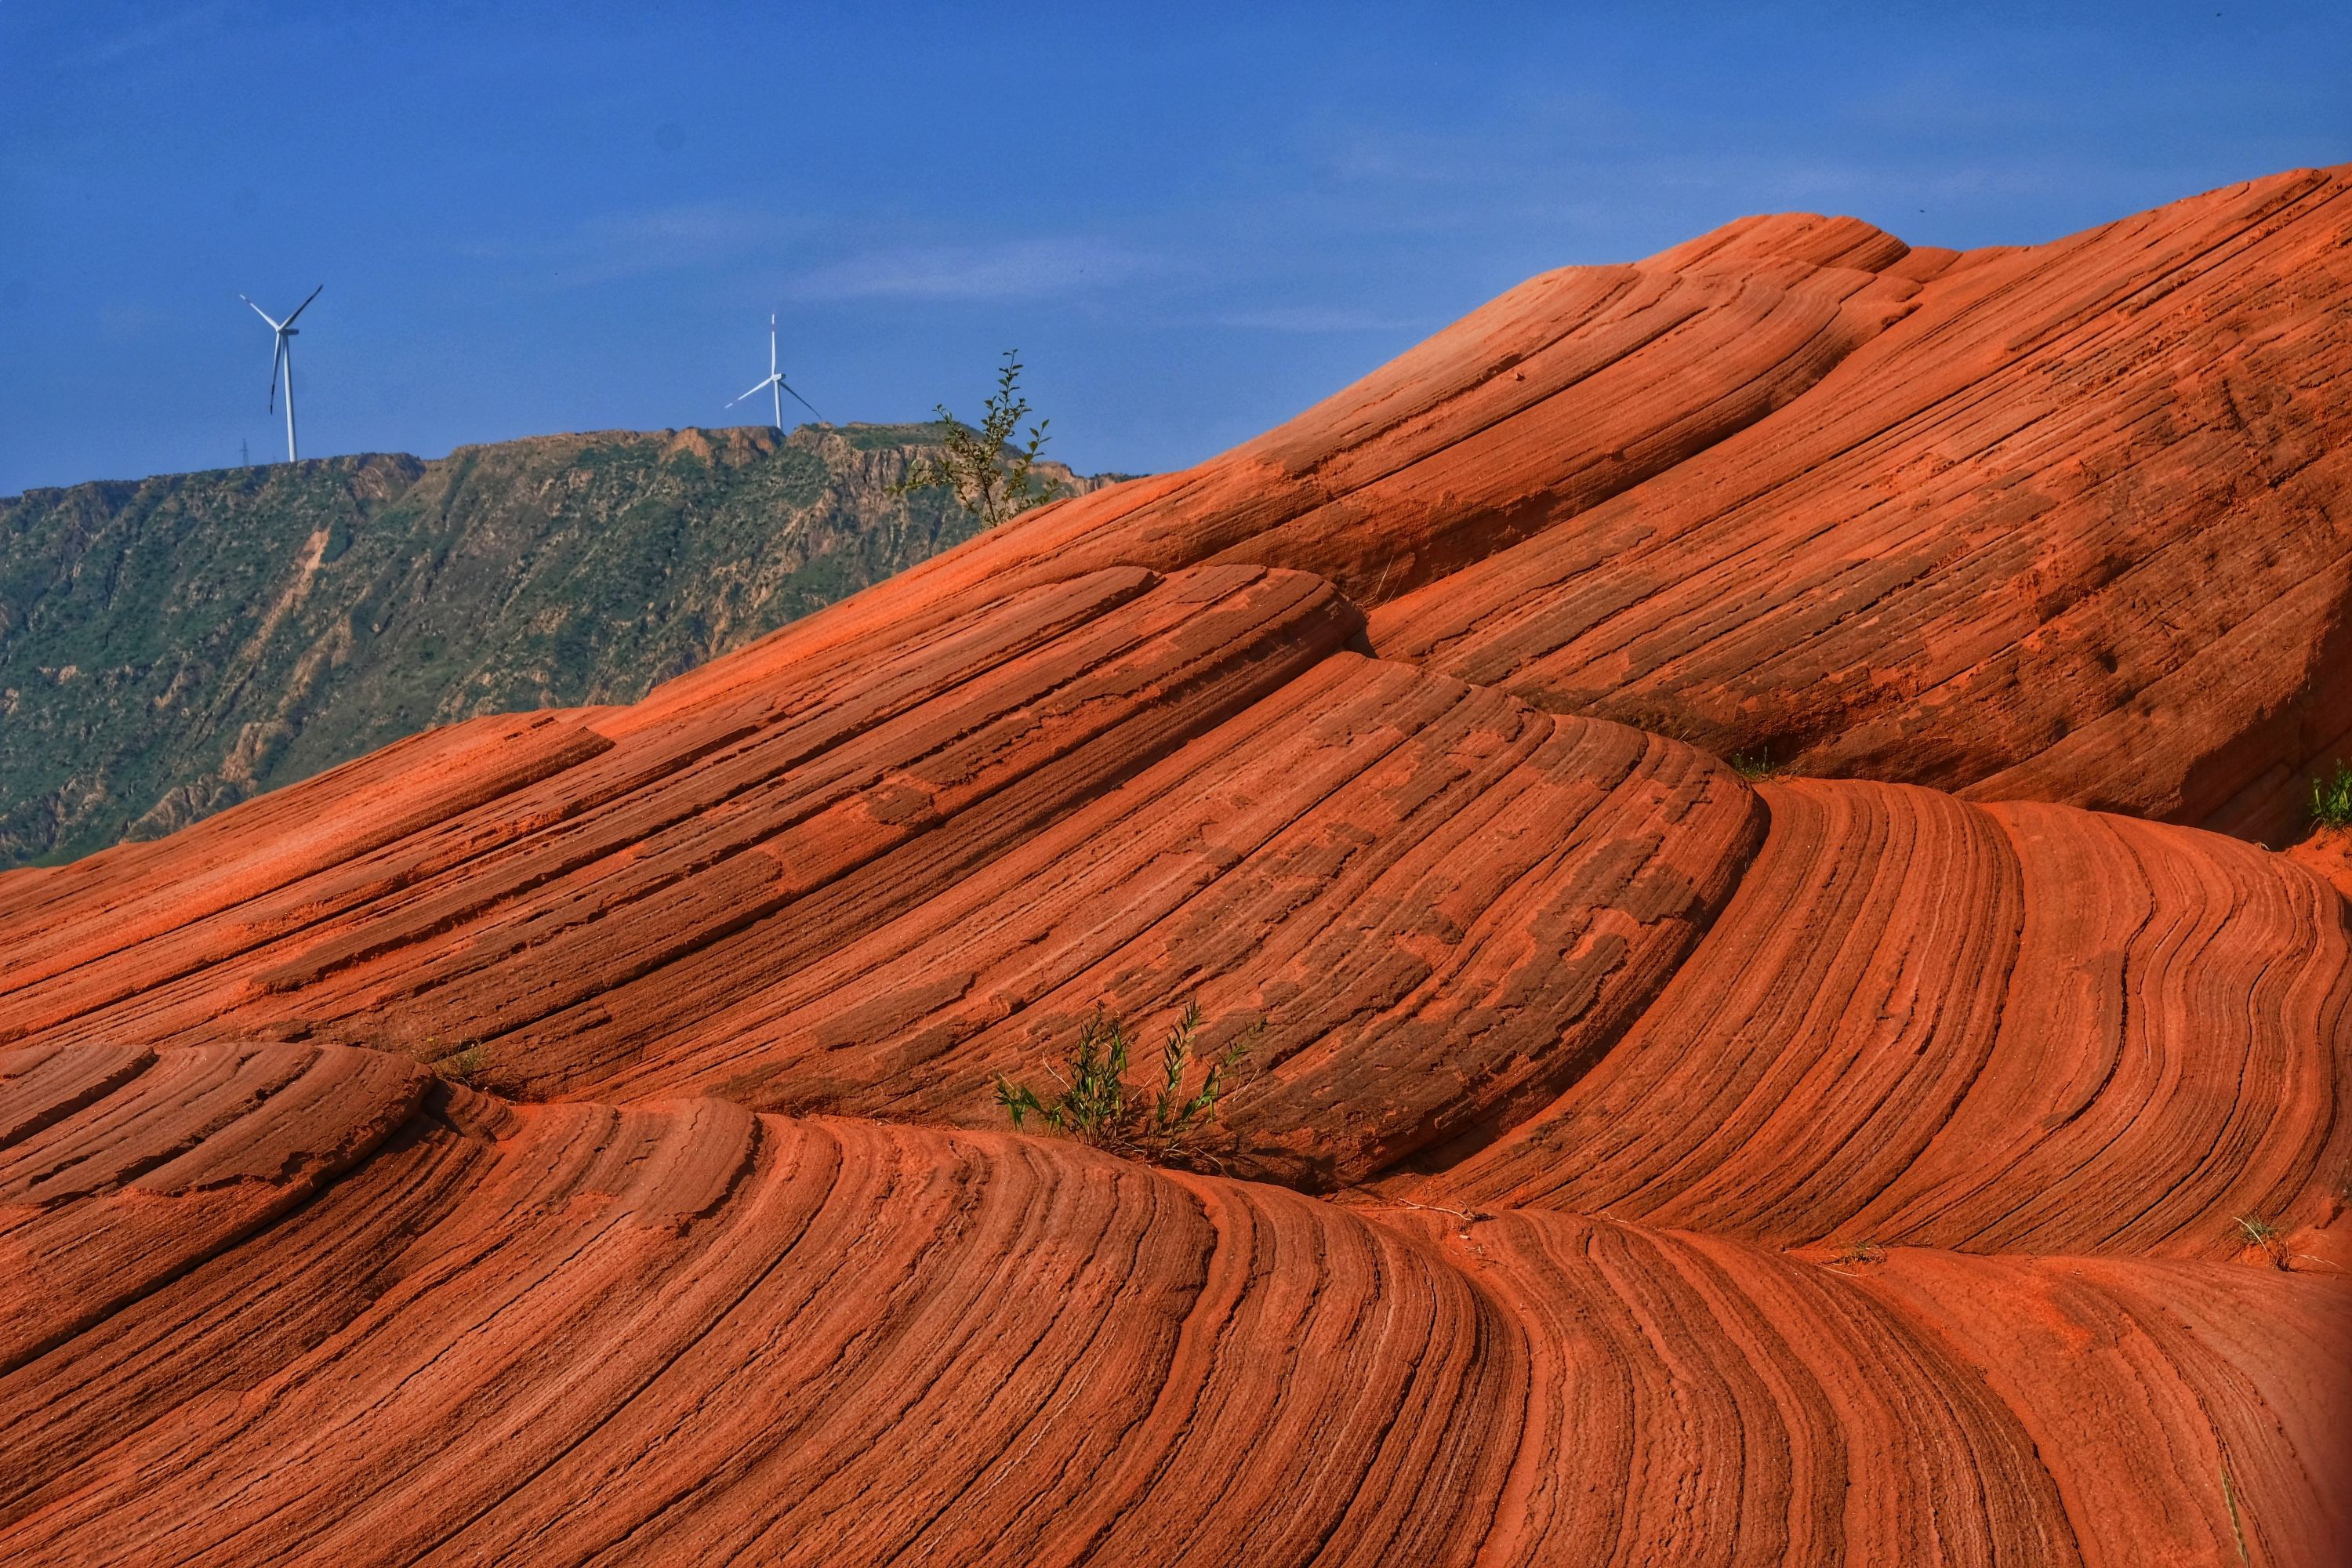
natural, sky, windmill, ecoregion, natural landscape, mountain, wind farm, slope, wood, landscape, mountainous landforms, plant, formation, hill, wind turbine, horizon, soil, plateau, wind, aeolian landform, grass, outcrop, grassland, badlands, tree, turbine, rock, shadow, cloud, field, machine, bedrock, wadi, escarpment, fault, pattern